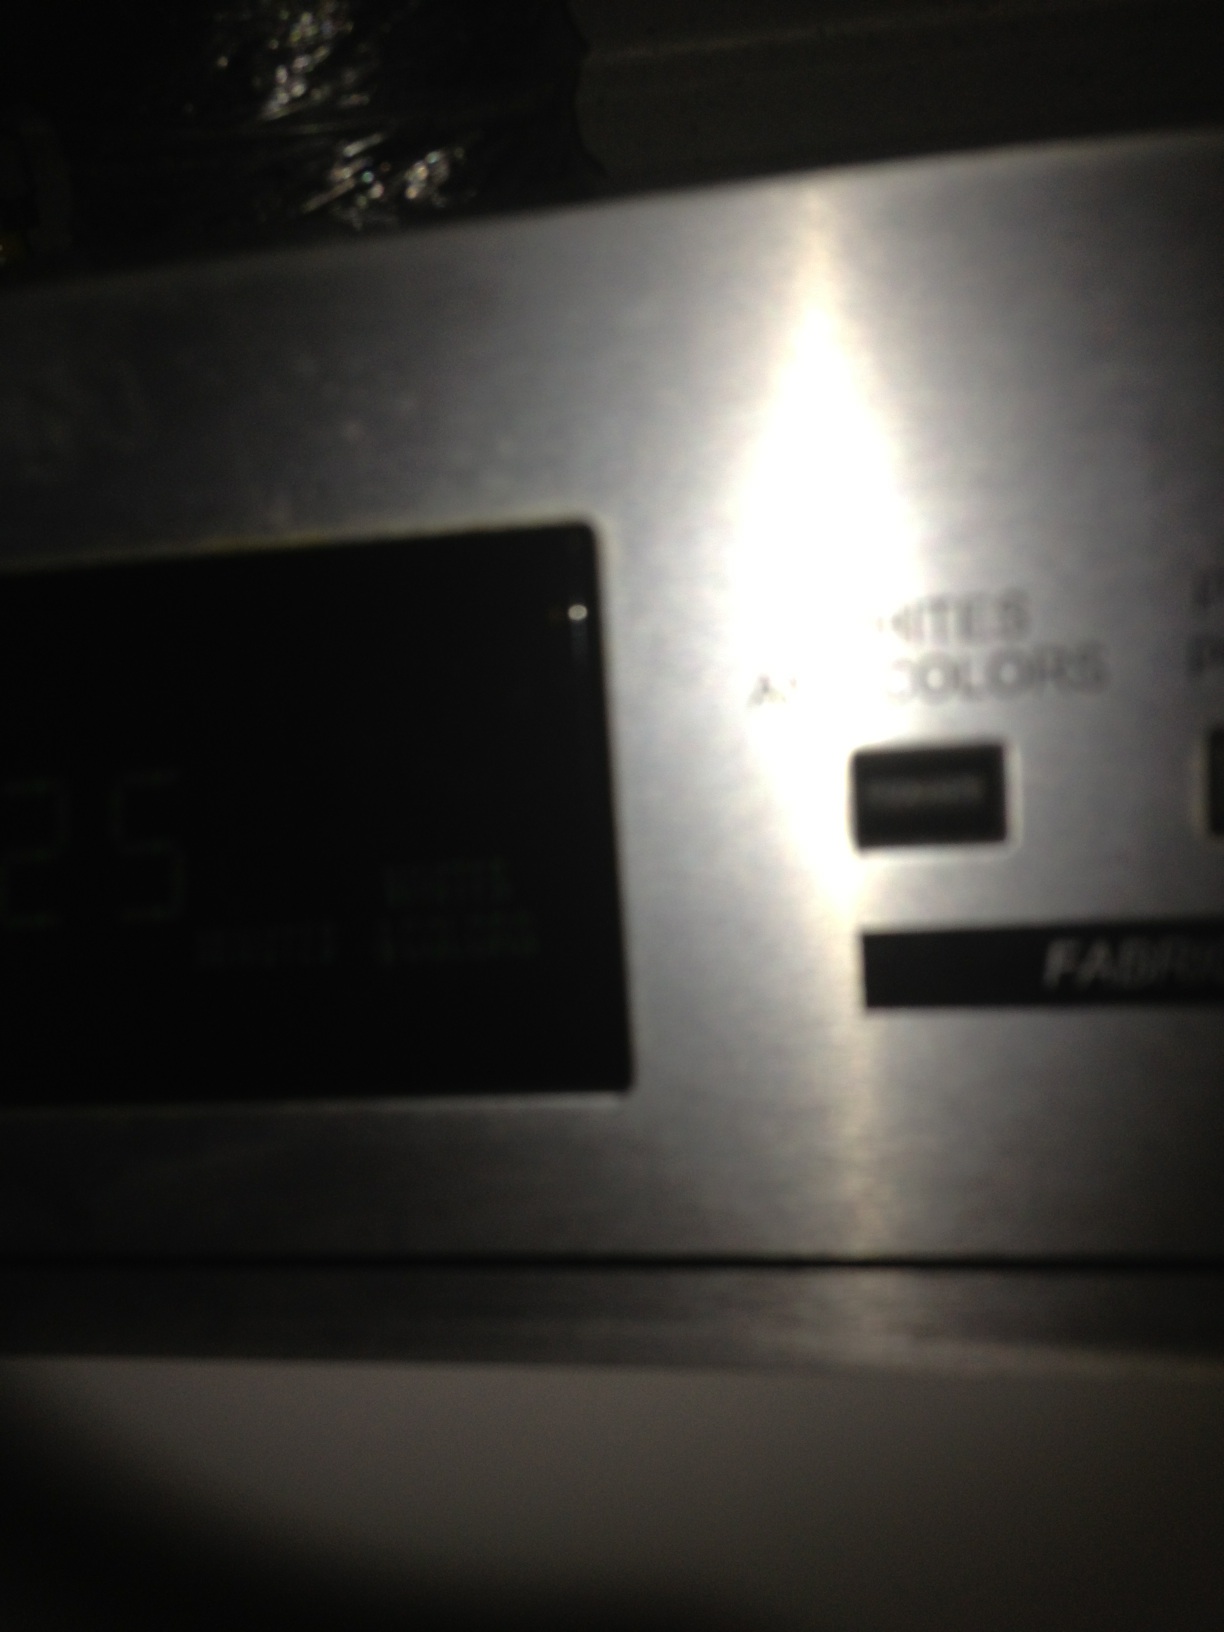Question: How much time is left?
Answer: unanswerable